Bossa Nova (film)

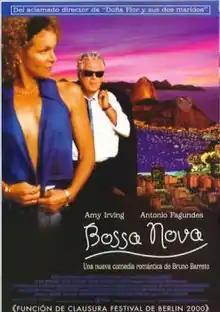
Spanish language theatrical release poster

Bossa Nova is a 2000 Brazilian-American romantic comedy film directed by Bruno Barreto. It deals with several interwoven stories about people finding and losing love in Rio de Janeiro. It stars Amy Irving (Barreto's wife and star of his earlier films "A Show of Force", "Carried Away", and "One Tough Cop") as an English language teacher named Mary Ann.